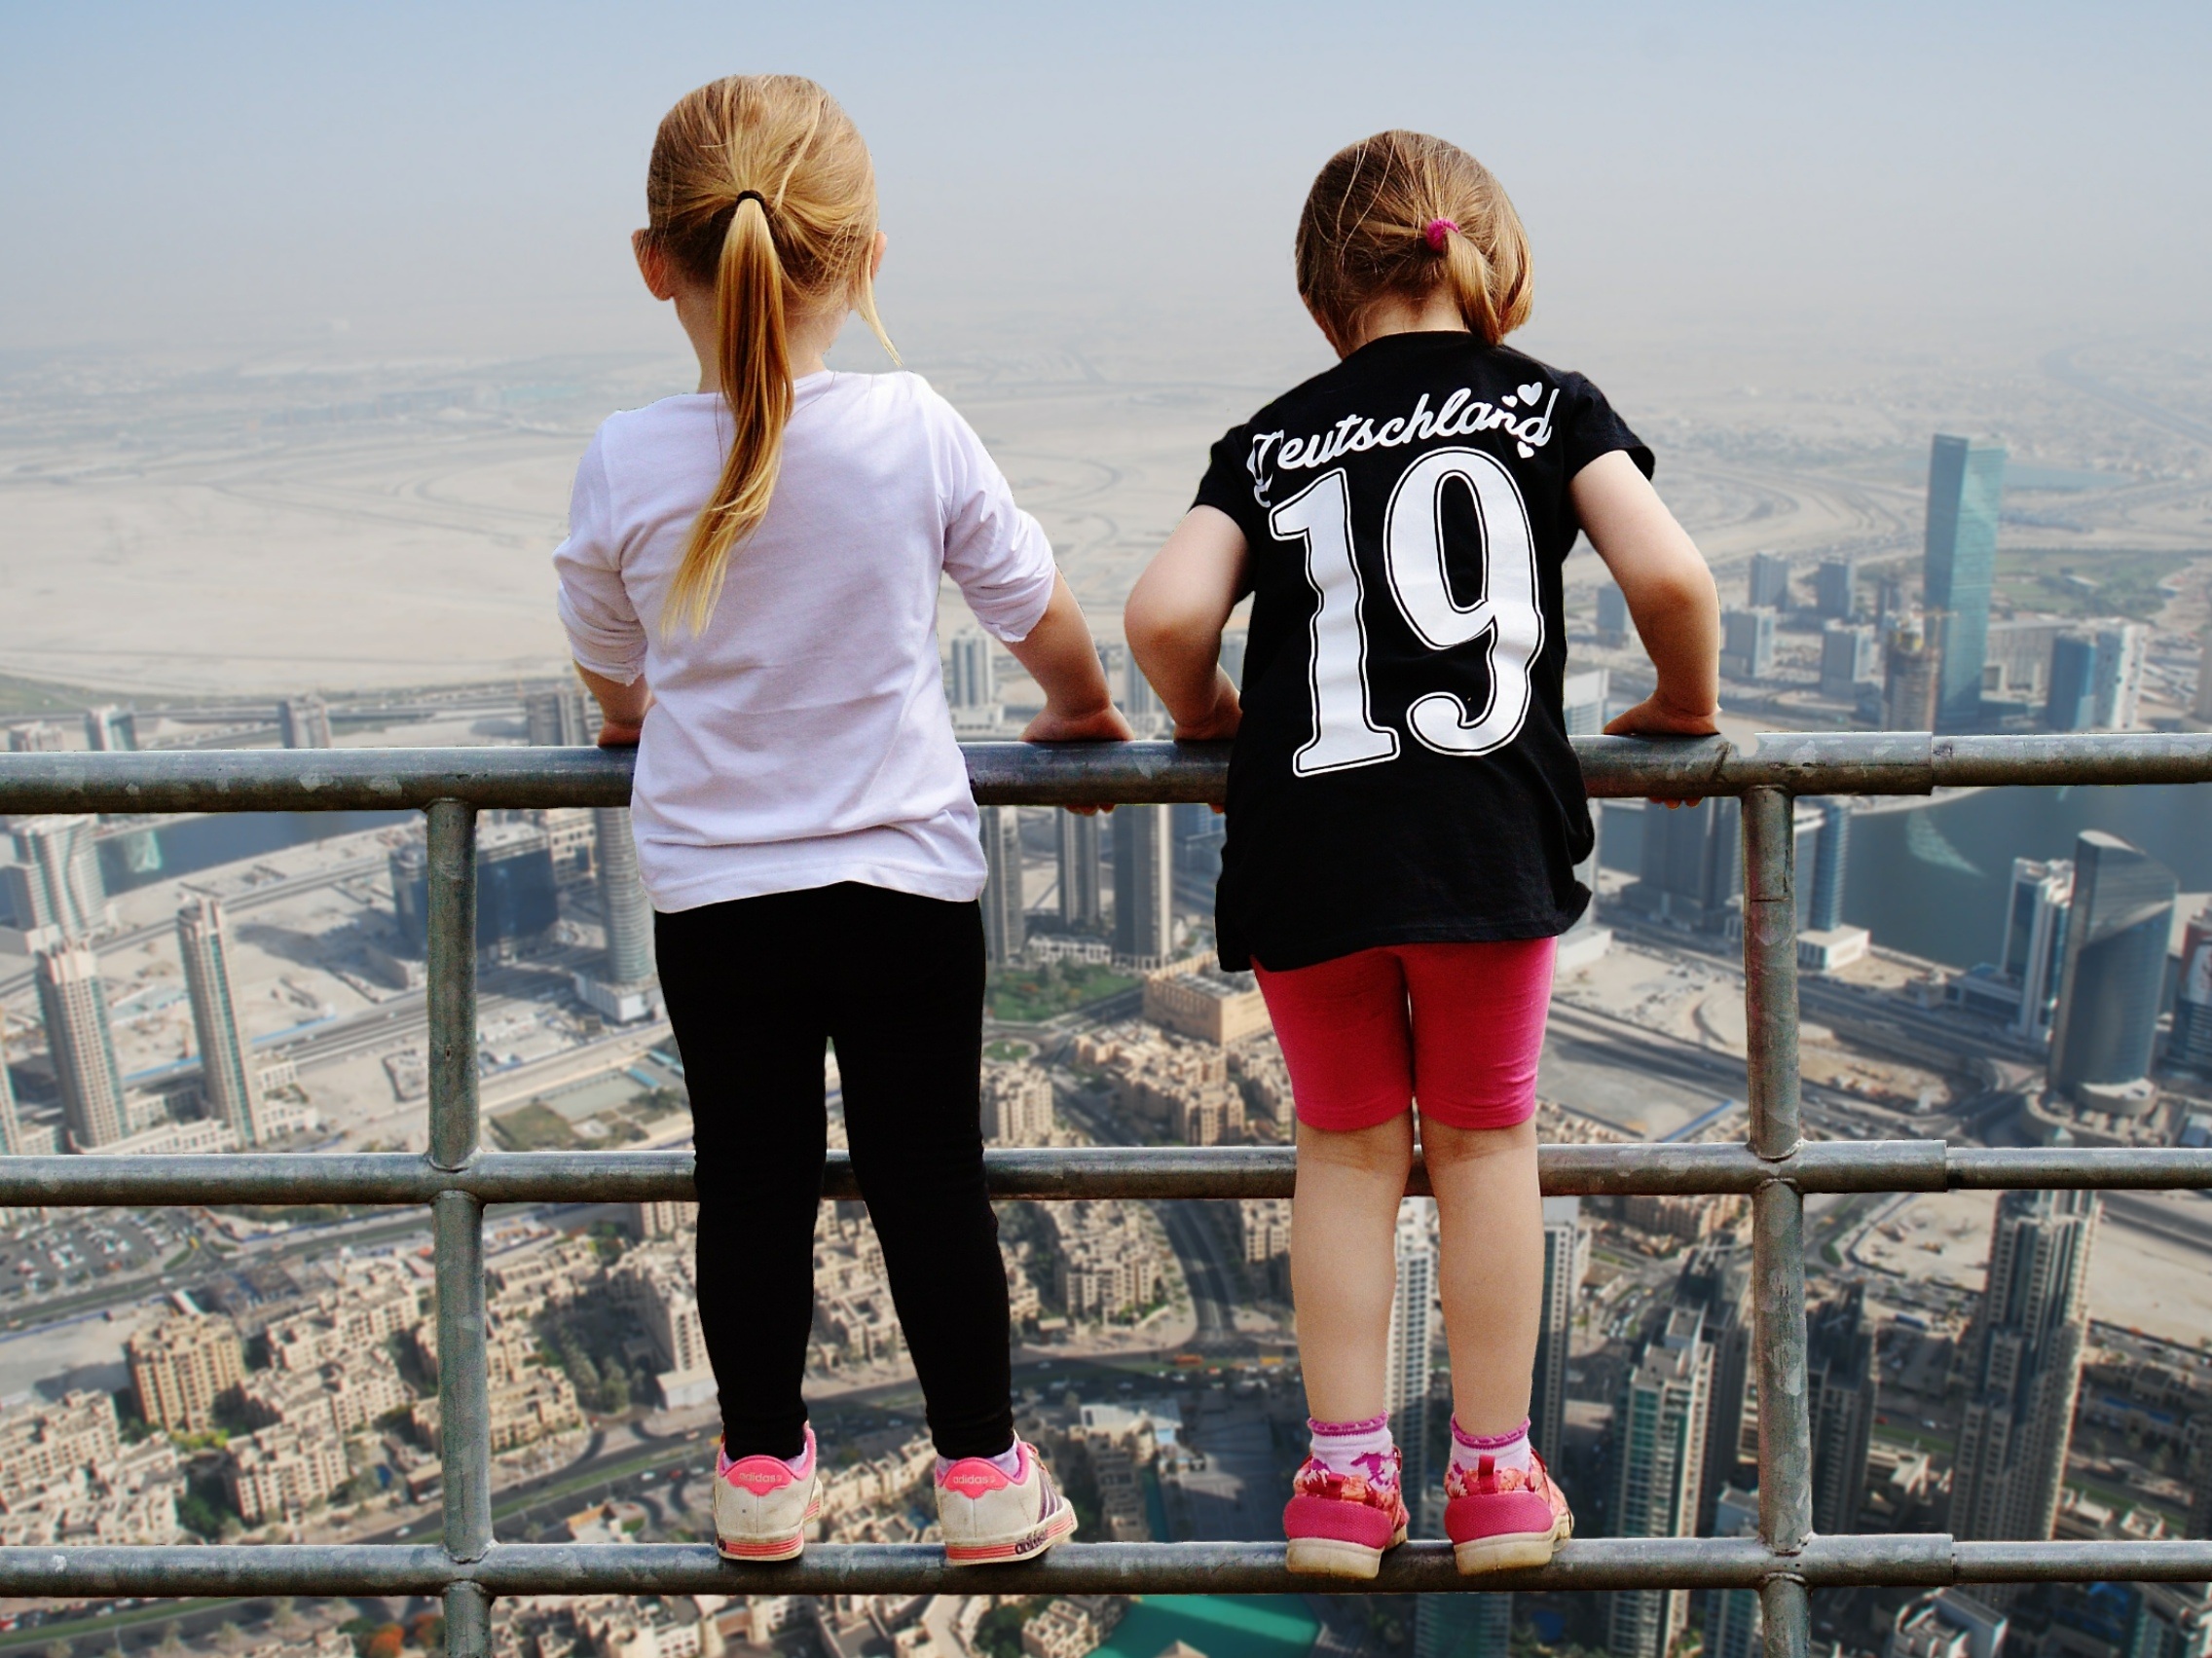
person, people, girl, running, view, vacation, spring, dubai, gorge, season, race, fun, photograph, image, stunning, no fear of heights, human action, endurance sports, fence brave